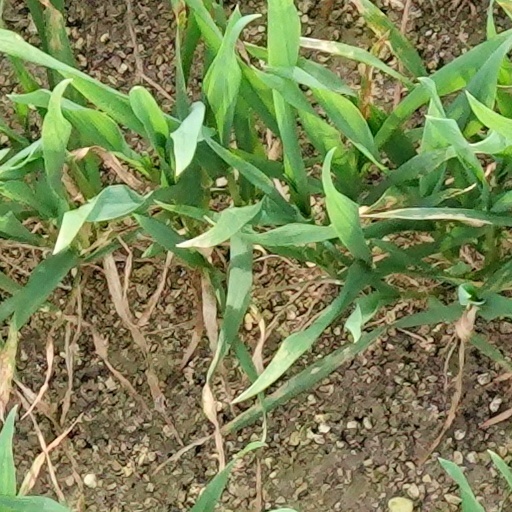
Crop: wheat